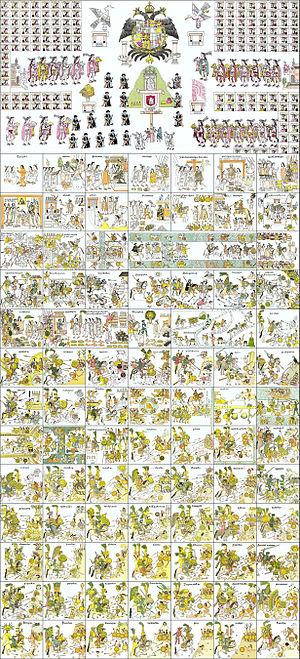
Le Lienzo de Tlaxcala est un codex colonial tlaxcalteque, élaboré en 1552 à la demande de la mairie de Tlaxcala. Il fut rédigé et peint sur du papier d'amate, en usage dans les cultures mésoaméricaines. Concernant ses dimensions, le codex est assez imposant, car il mesure 4,871 mètres de haut et 2,087 mètres de large. Trois exemplaires ont été produits : l'un fut envoyé en Espagne comme présent au roi Charles Quint, le deuxième a été emporté à Mexico, capitale de la vice-royauté de Nouvelle-Espagne, afin d'être remis au vice-roi Luis de Velasco, et le troisième a été protégé par l'arche du conseil de Tlaxcala. L'objectif de la diffusion du codex était de montrer à la couronne d'Espagne que, dû à son rôle dans la conquête de l'Empire Aztèque, Tlaxcala était digne de certains privilèges.